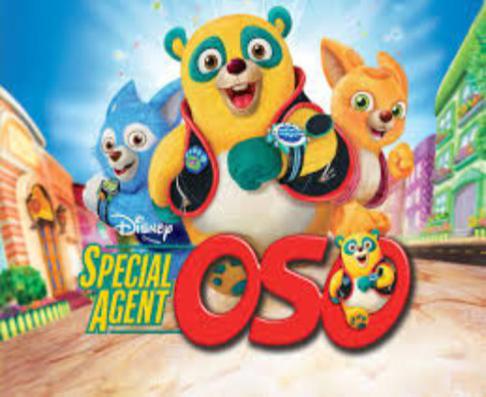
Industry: Leisure